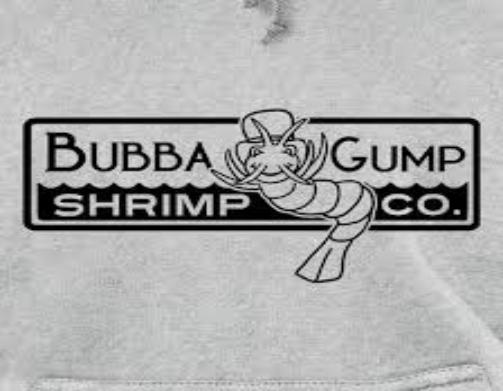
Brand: Bubba Gump Shrimp Company
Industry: Food